Czech diaspora in Israel

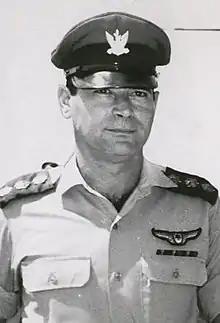
Yosef Alon

The "Little Prague" restaurant chain in Israel serves traditional Czech cuisine.